Bücker Bü 133 Jungmeister

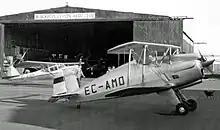
CASA-built 1-133C Jungmeister at Blackpool (Squires Gate) Airport in 1957

The Bü 133C racked up numerous victories in international aerobatic competition, and by 1938 was the "Luftwaffe"s standard advanced trainer. At the Brussels meet that year, a three-man "Luftwaffe" team made a strong impression on "Reichsmarschall" Hermann Göring, who ordered a nine-man team be formed. It dazzled the crowds at the International Flying meet in Brussels the next year.